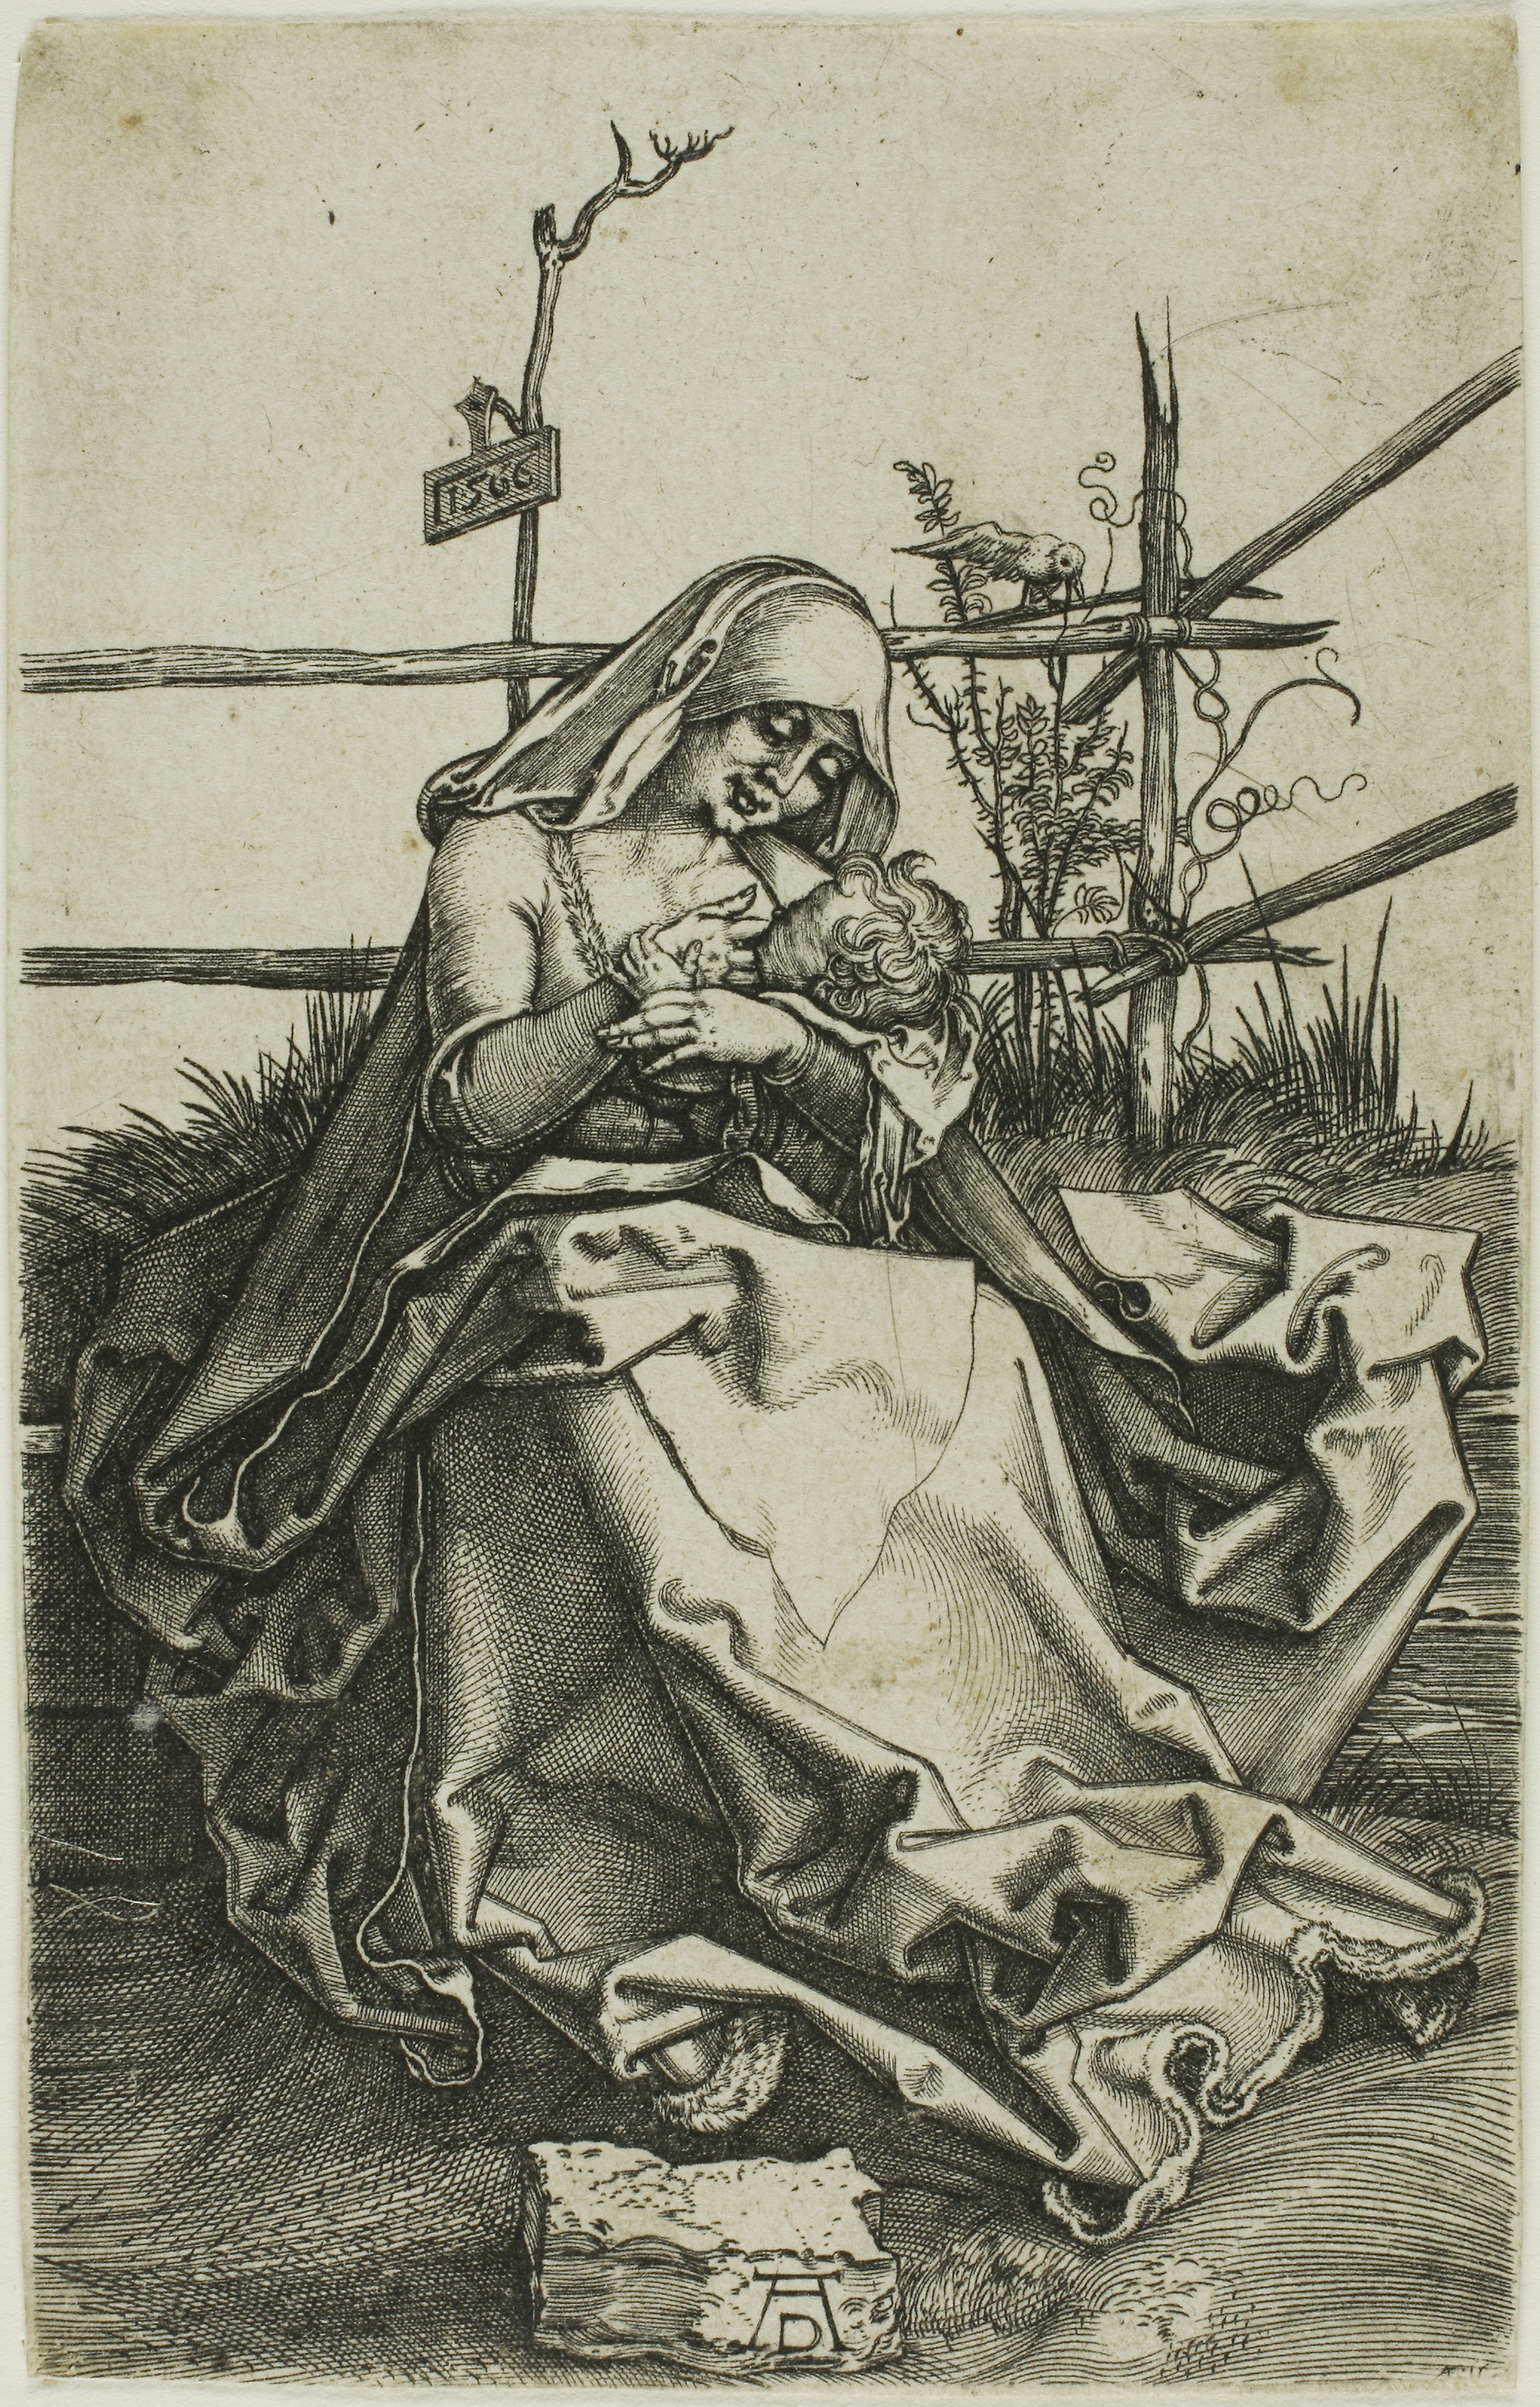
art, illustration, tree, drawing, black and white, history, fictional character, artwork, visual arts, mythical creature